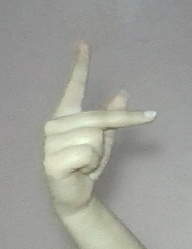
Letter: dha